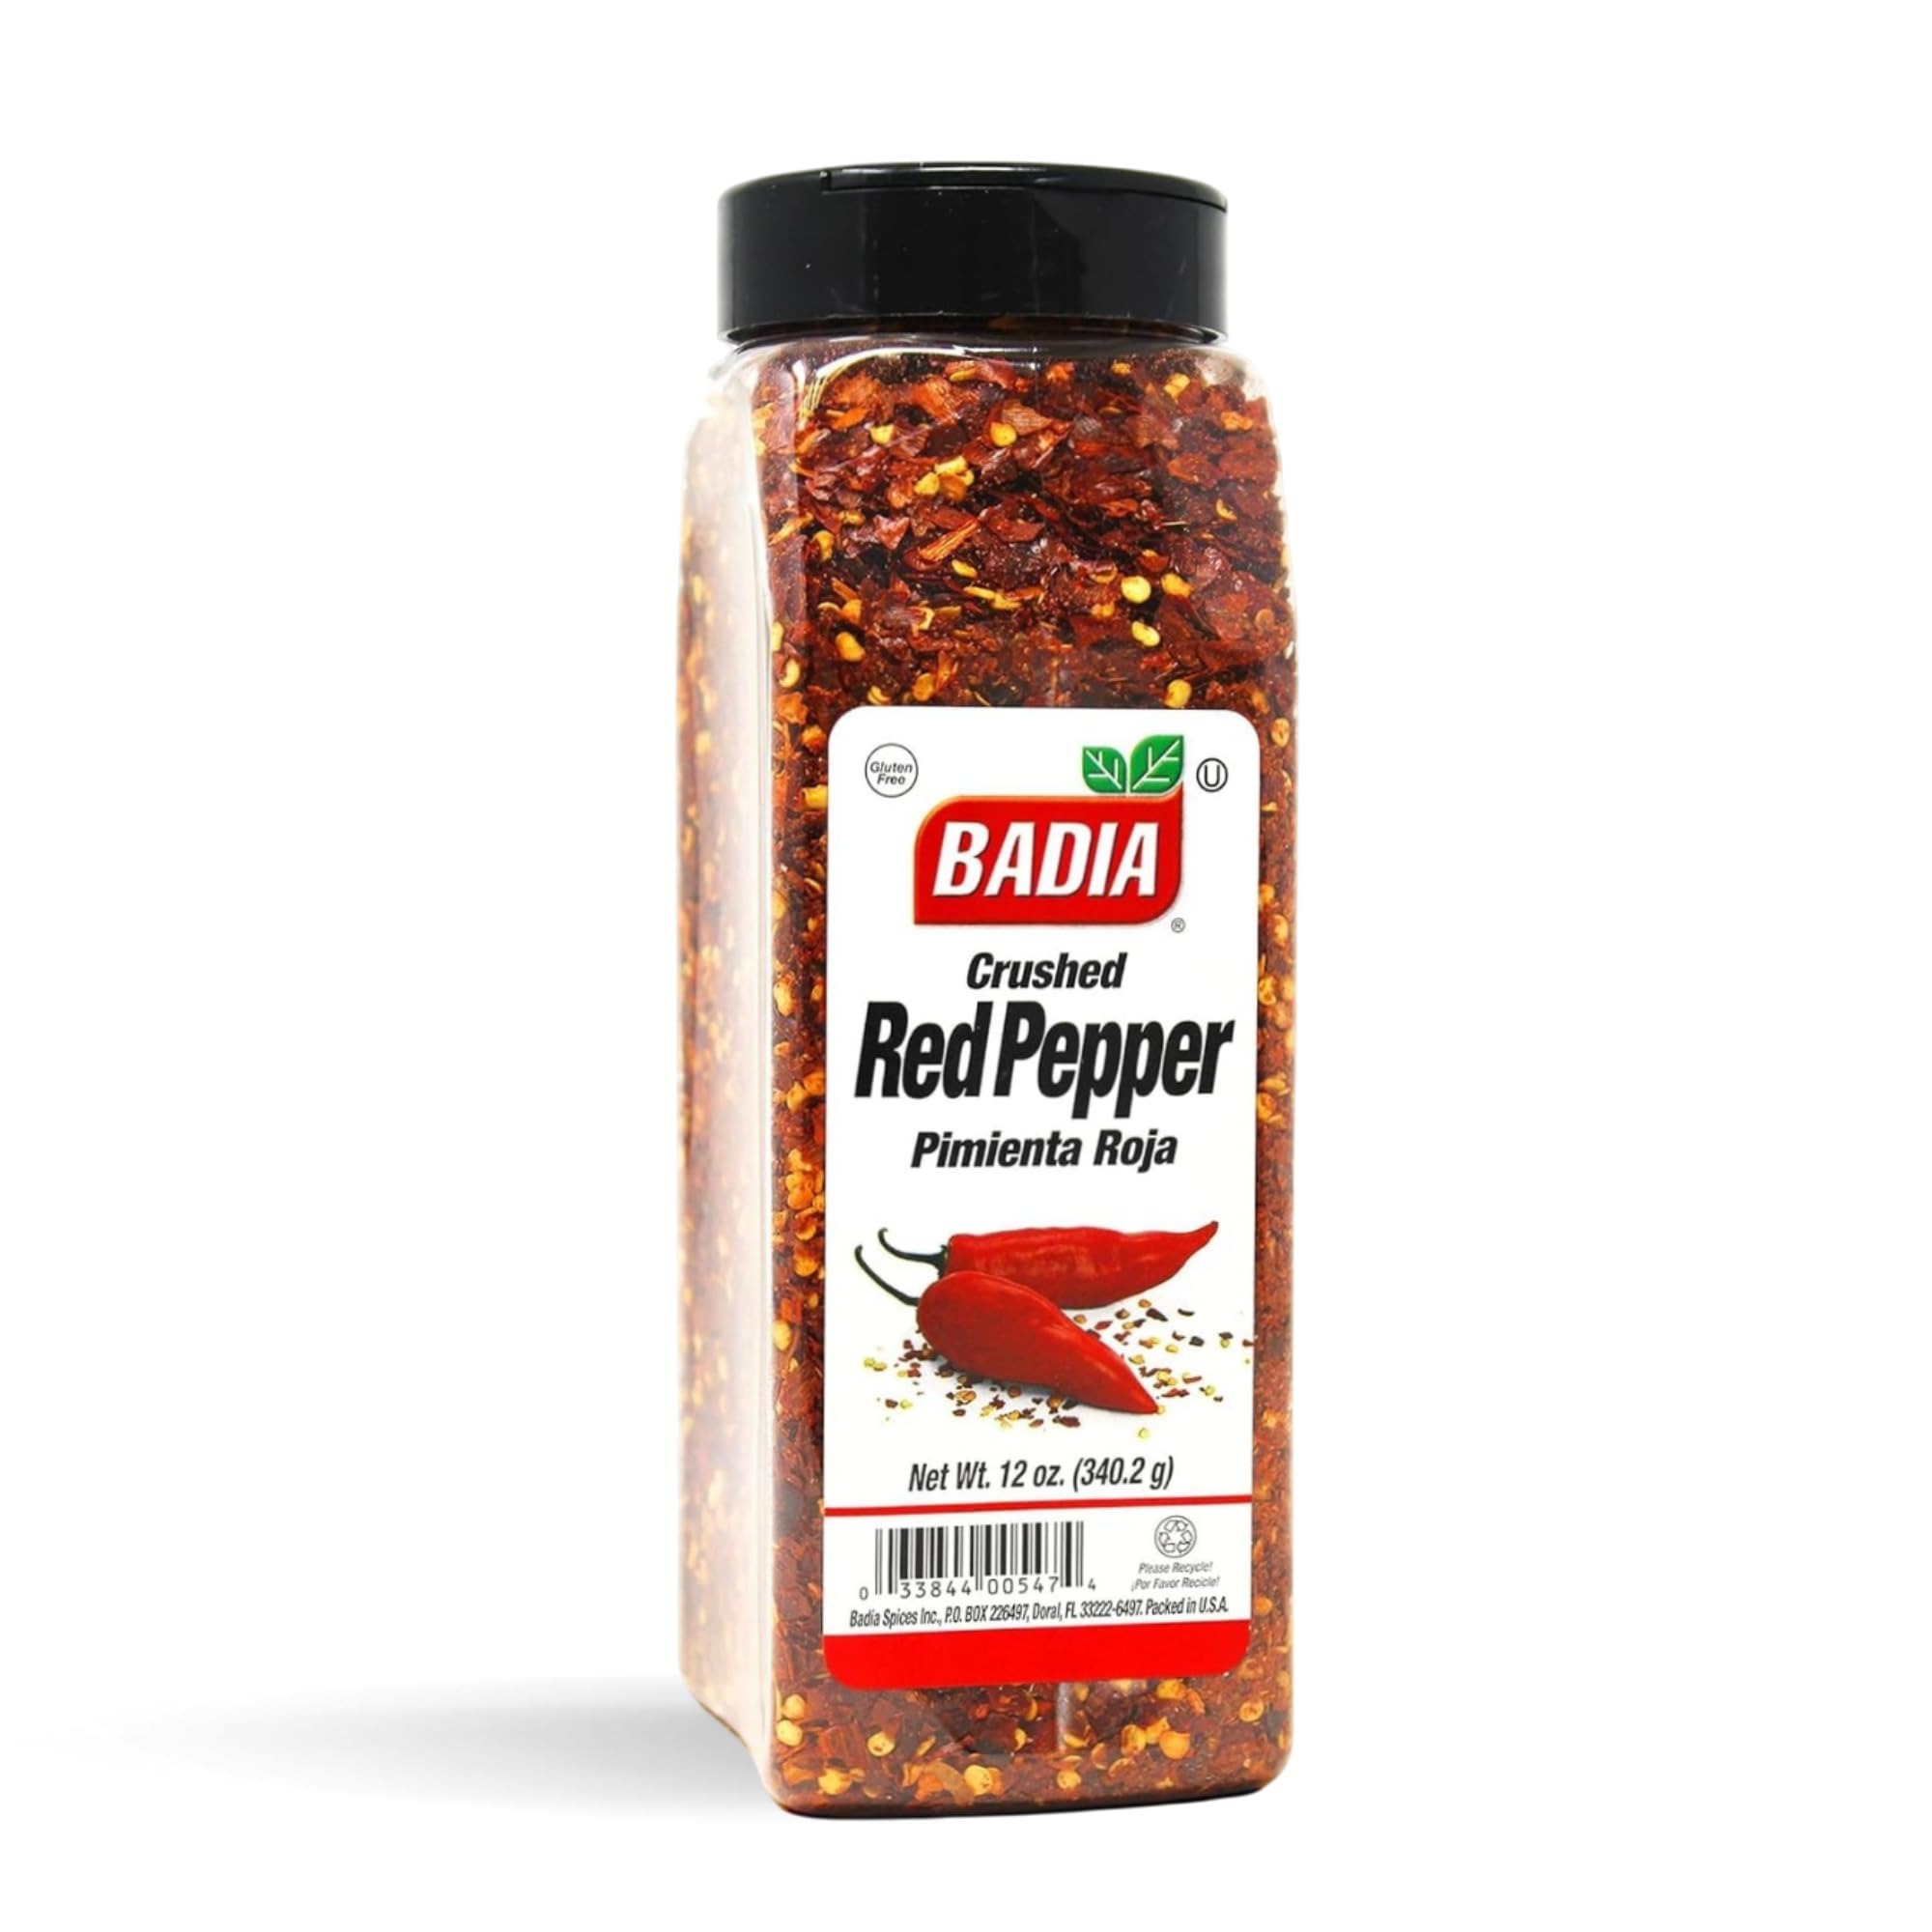
Item Name: Badia Spices inc Spice, Crush Red Pepper, 12-Ounce
Bullet Point: No Artificial Flavors, Preservatives
Value: 12.0
Unit: ounce

Price: 6.99